Women in policing in the United Kingdom

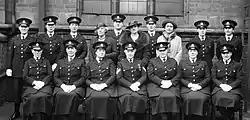
Policewomen in the Birmingham City Police during the inter-war years.

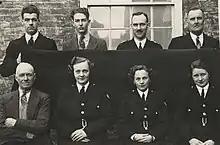
Women police in Hull City in 1940

The Home Office set up the Baird Committee in 1920 on the employment conditions and attesting of women in the service. Two Inspectors of Constabulary gave evidence as did several senior people in the service, including two attested sergeants from provincial forces, Florence Mildred White and Ethel Gale from Gloucestershire.